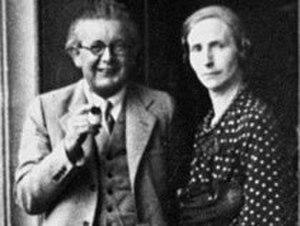
Valentine et Jean Piaget lors d’une conférence du Bureau international d’éducation en 1932. Español: Valentine y Jean Piaget en una conferencia de la Oficina Internacional de Educación (más tarde parte de la UNESCO) en 1932.